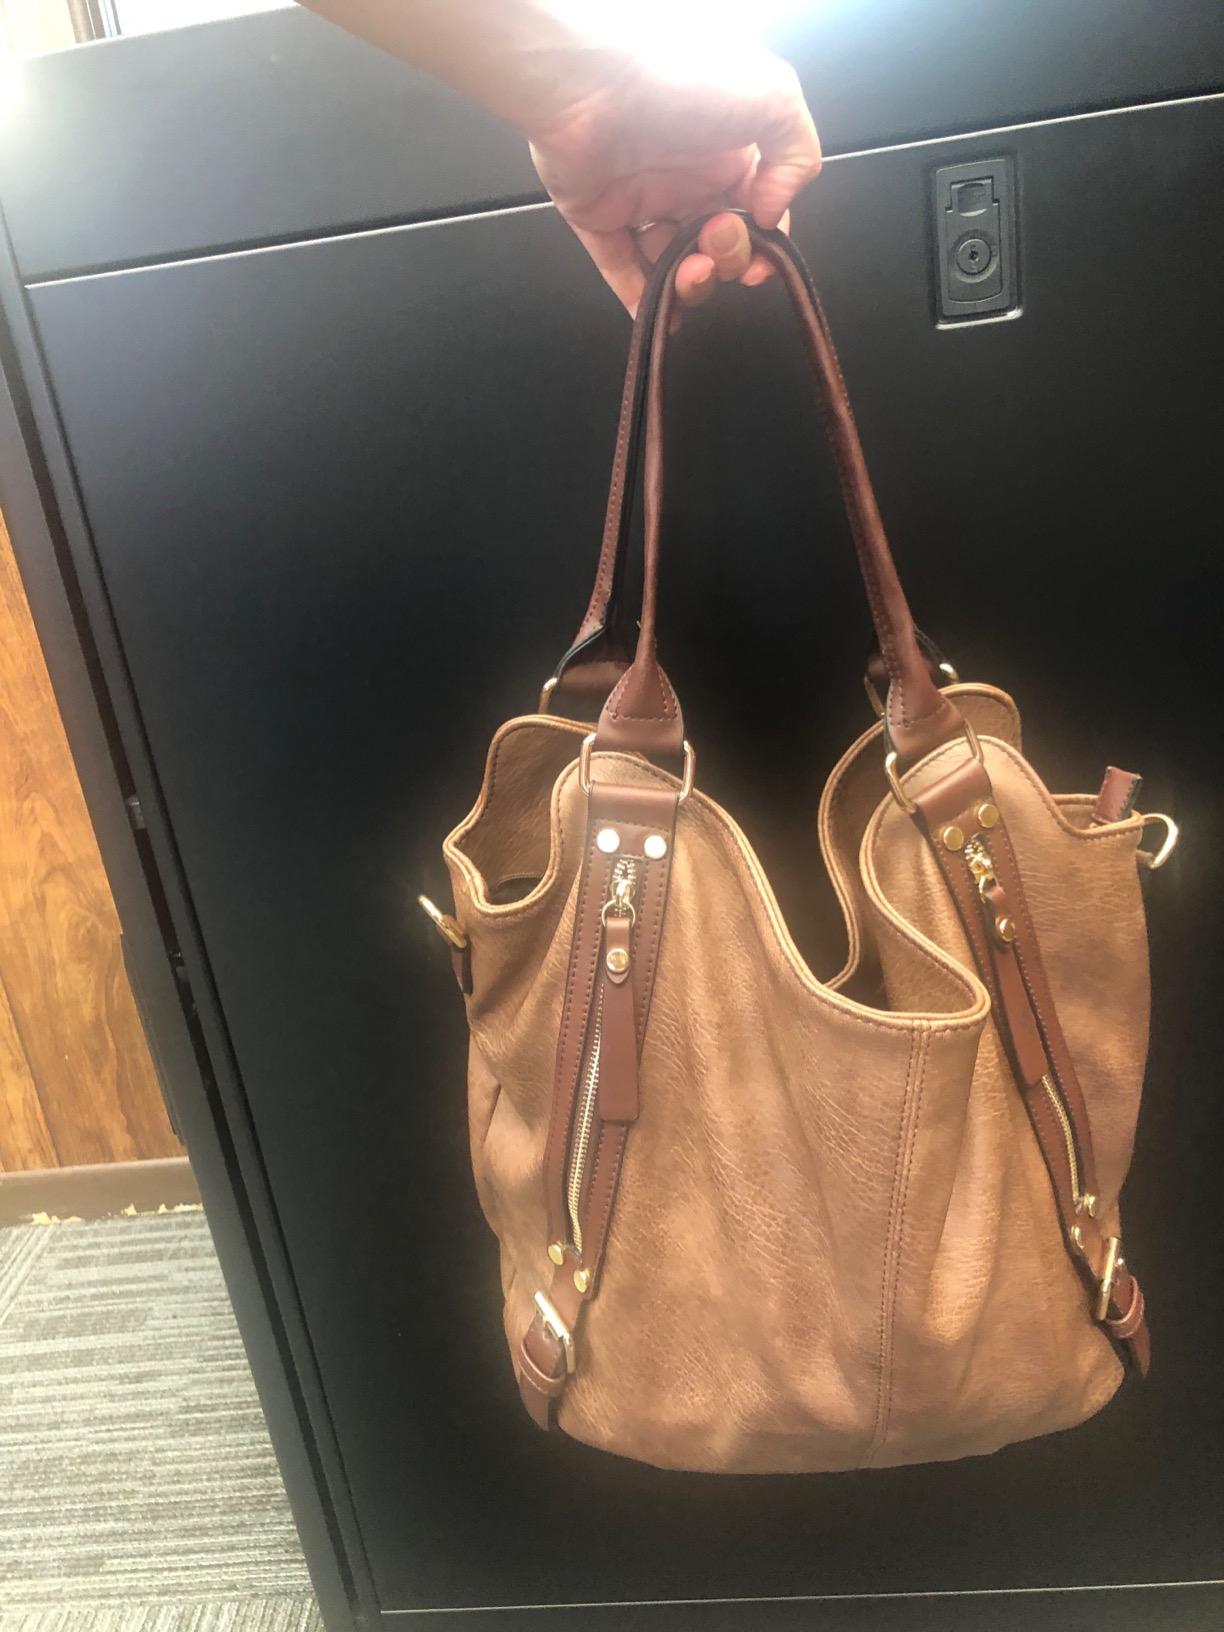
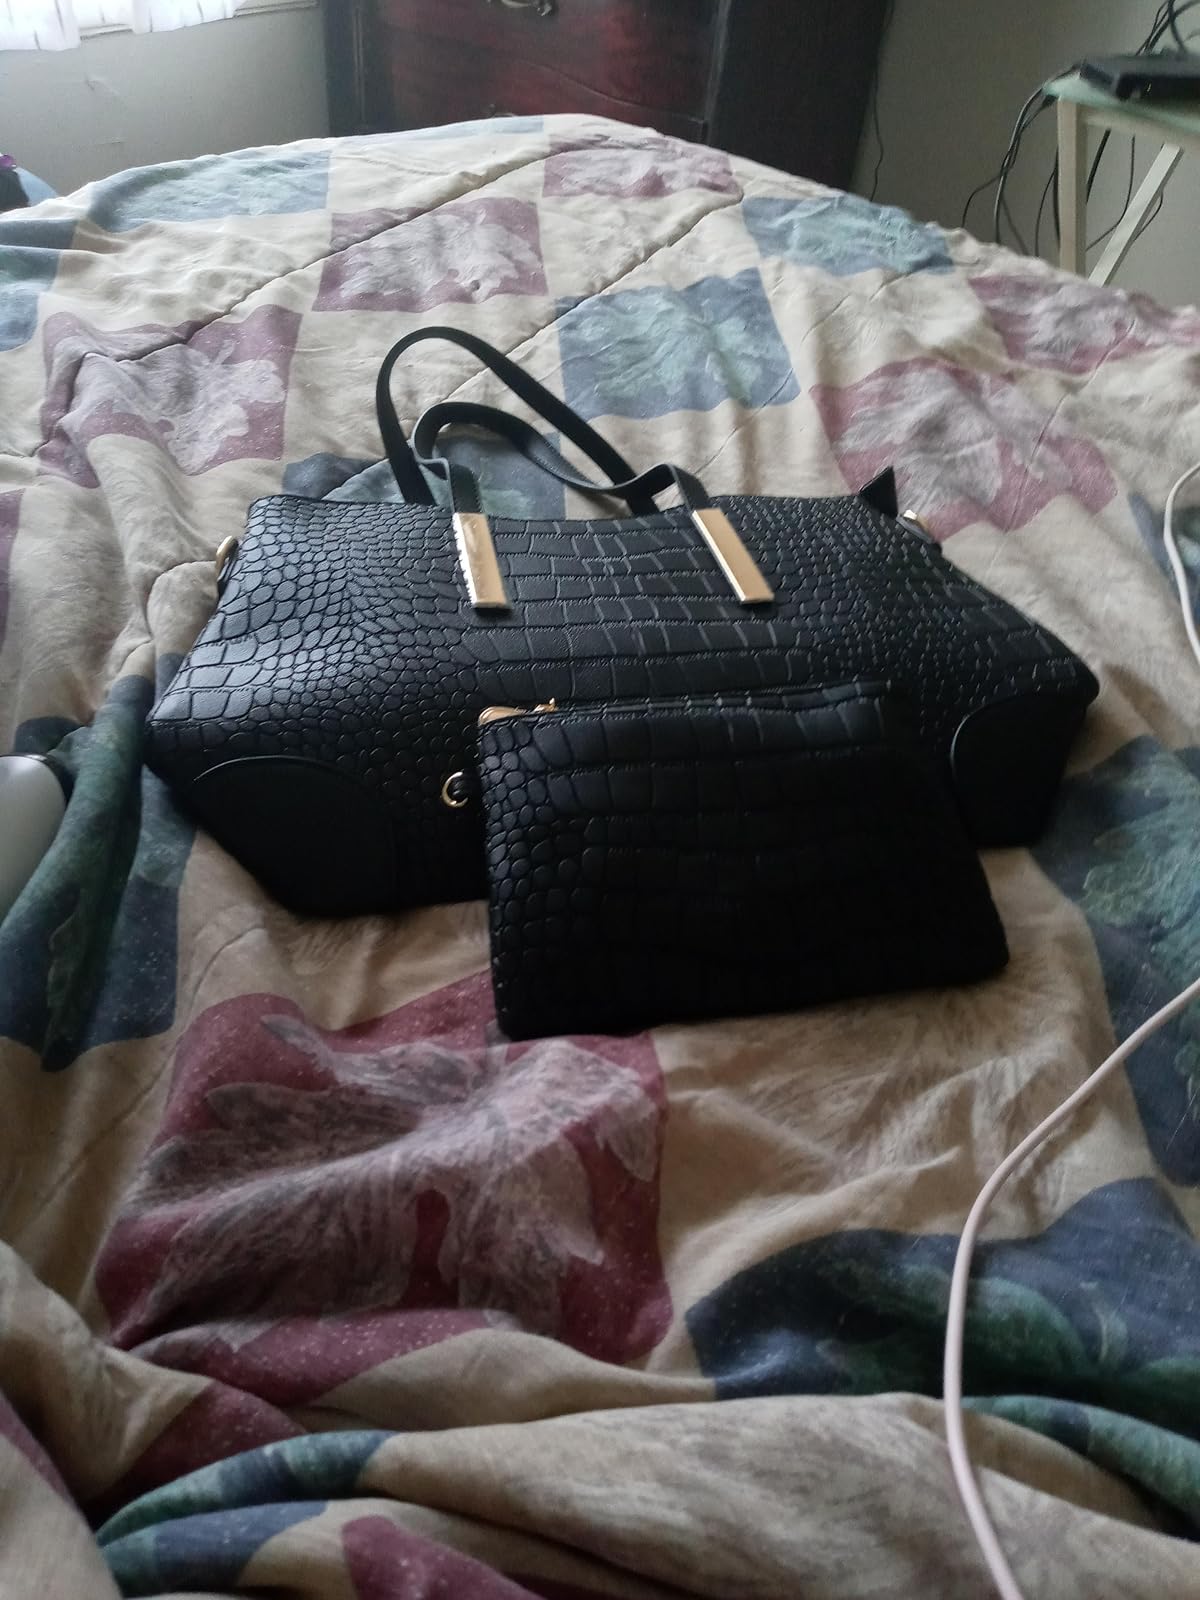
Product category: accessories_handbag
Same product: no